Gaelyn Mendonca

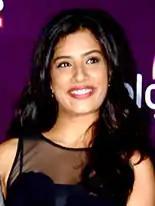
Gaelyn Mendonca (2015)

Gaelyn Mendonca is an Indian actress,model and VJ for MTV India. She is best known for hosting WWE Now India and MTV Hustle.